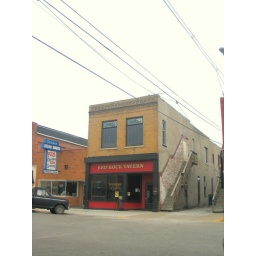
The Red Rock tavern, a cute little bar in the town square.